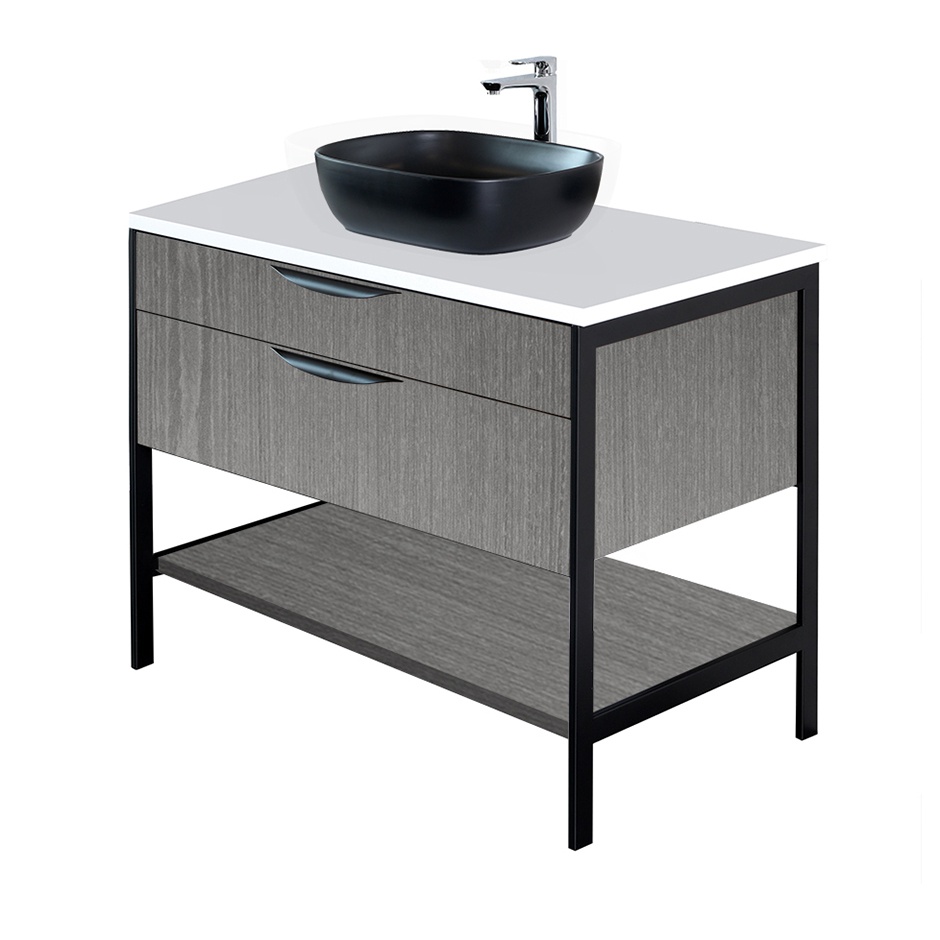
Lacava NAV-VS-36-37 Navi Weathered Oak
Cabinet of free standing under-counter vanity with two wide drawers, bottom wood shelf and metal frame (pulls included). W: 35 1/2", D: 21 3/4", H: 14". FEATURES: - FLOOR STANDING VANITY - TWO DRAWERS WITH SELF-CLOSE GLIDES - INTERIOR DRAWERS STAINED TO REFLECT EXTERIOR FINISH - DECORATIVE HARDWARE K550 INCLUDED BUT NOT INSTALLED - CAN BE INSTALLED UPON REQUEST - USED WITH NAV-VS-36F FRAME, NAV-VS-36T COUNTERTOP AND N33 SINK (SOLD SEPARATELY) - PROUDLY HANDMADE IN THE USA - MANUFACTURED WITH LOW VOC FINISHES AND WOOD FROM RENEWABLE FORESTS Download : Specification Sheet
Brand: Lacava
Category: Furniture > Cabinets & Storage > Vanities